Marcel Lihau

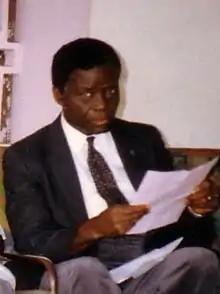
Lihau

Marcel Antoine Lihau or Ebua Libana la Molengo Lihau (29 September 1931 – 9April 1999) was a Congolese jurist, law professor and politician who served as the inaugural First President of the Supreme Court of Justice of the Congo from 1968 until 1975, and was involved in the creation of two constitutions for the Democratic Republic of the Congo.